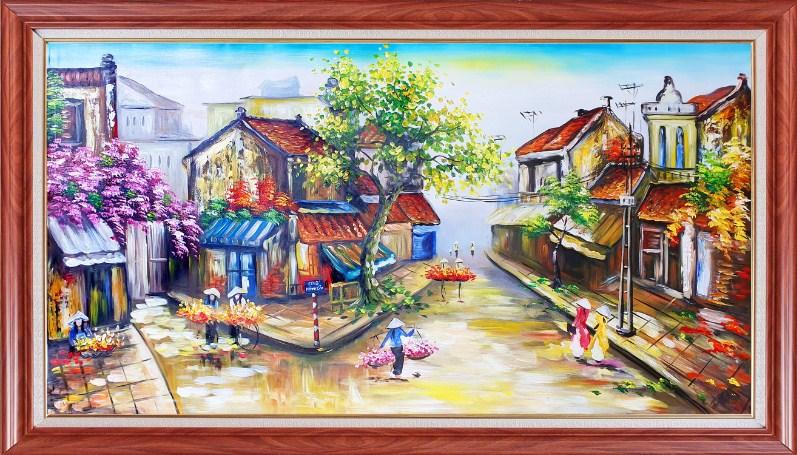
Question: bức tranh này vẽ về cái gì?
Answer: bức tranh này vẽ về một ngã ba